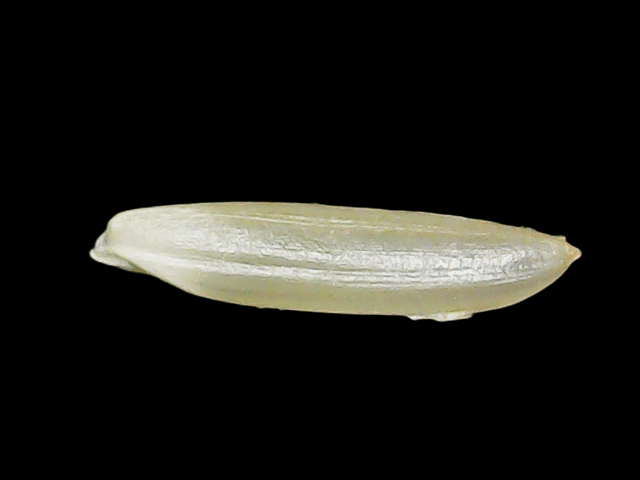
Rice variety: Binadhan25